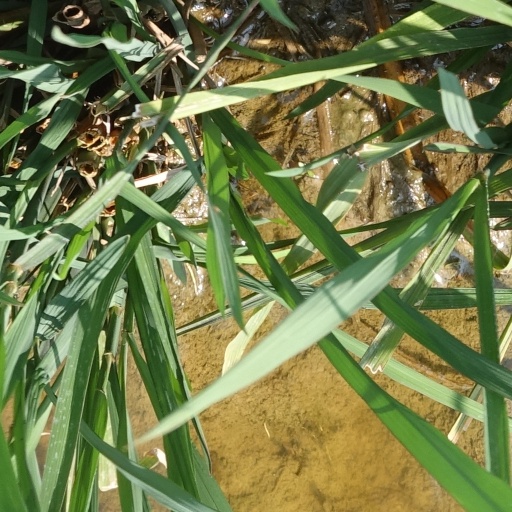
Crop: rice